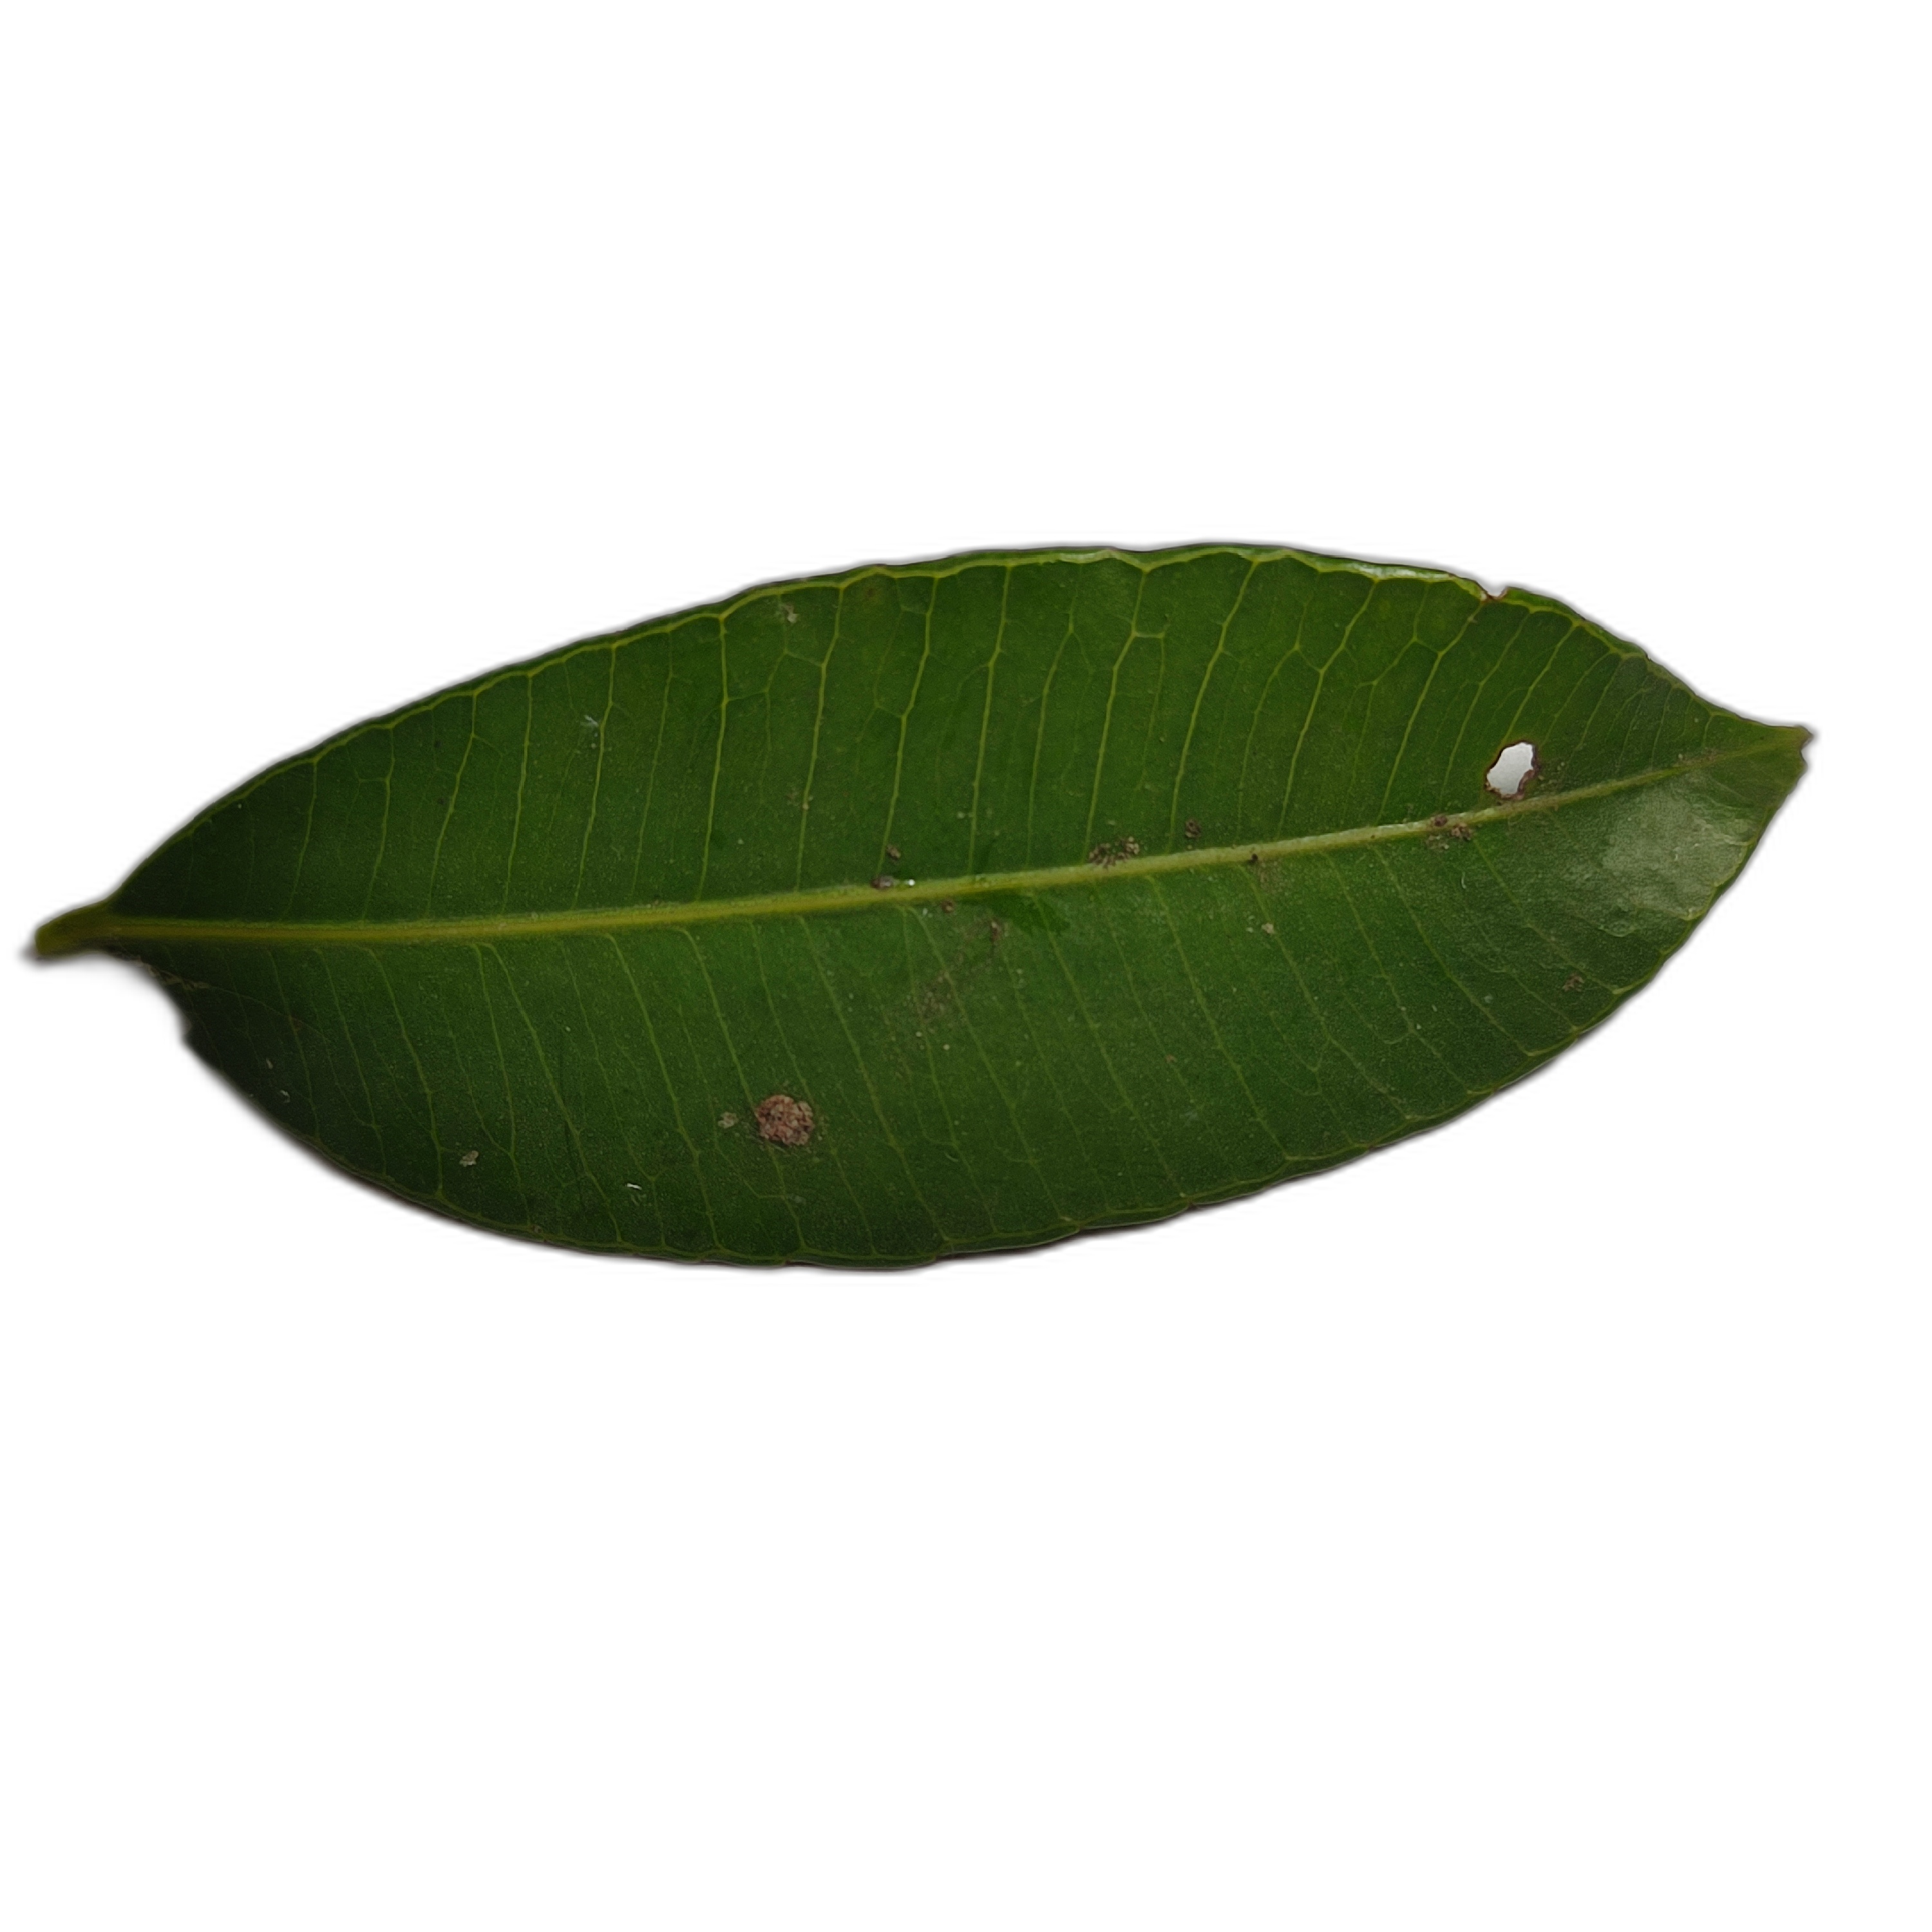
Label: healthy